England Boxing National Amateur Championships Lightweight Champions

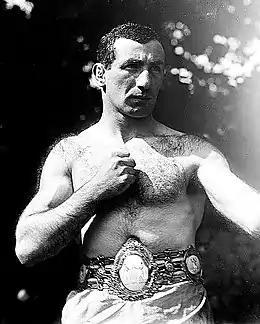
Matt Wells, four times champion from 1904 to 1907

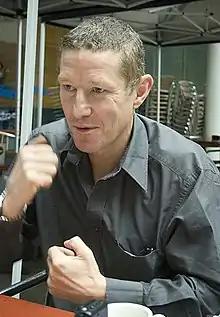
Terry Marsh, 1978 ABA champion

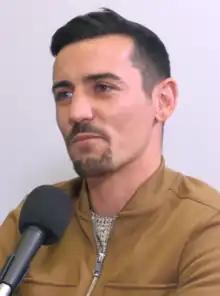
Anthony Crolla won the title in 2006

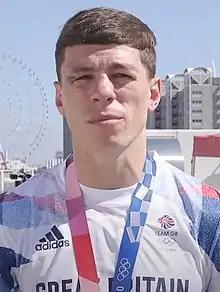
Pat McCormack won the title in 2014 and his twin brother Luke won the following year

The lightweight division was inaugurated in 1881 and is currently contested in the under 60 Kg weight division. The championships are highly regarded in the boxing world and seen as the most prestigious national amateur championships.